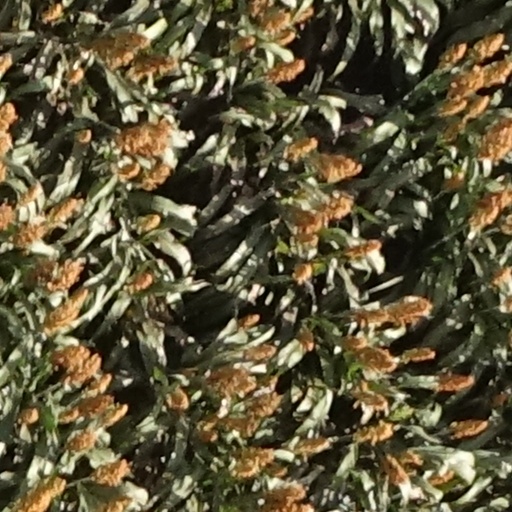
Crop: sorghum